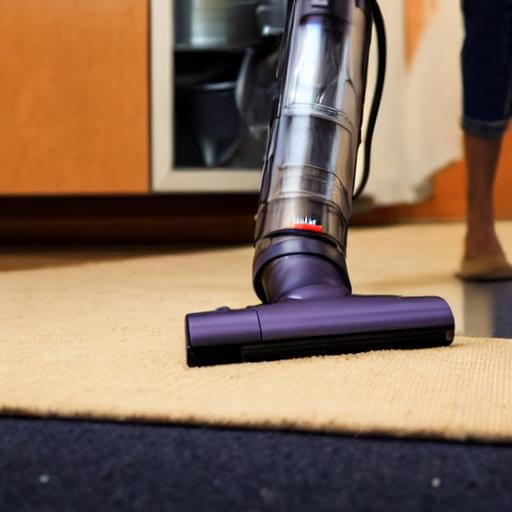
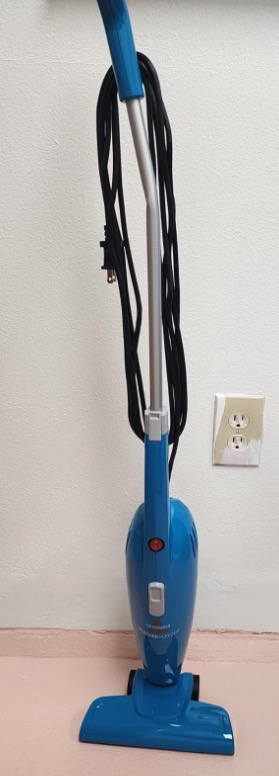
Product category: items_vacuum
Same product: no